Henning Alexander von Kleist

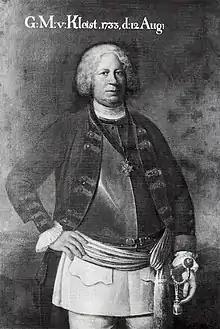
Henning Alexander von Kleist

Henning Alexander von Kleist (1676/77–1749) was an 18th-century Prussian field marshal. He fought in the War of Spanish Succession, the Great Northern War, and in the Wars of Austrian Succession. In particular, his actions at the Battle of Mollwitz brought him acclaim, although he had long been a stalwart supporter of Prussian military developments by the Prussian kings Frederick (1740–1786) and Frederick William I (1713–1740).